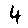
Label: 4